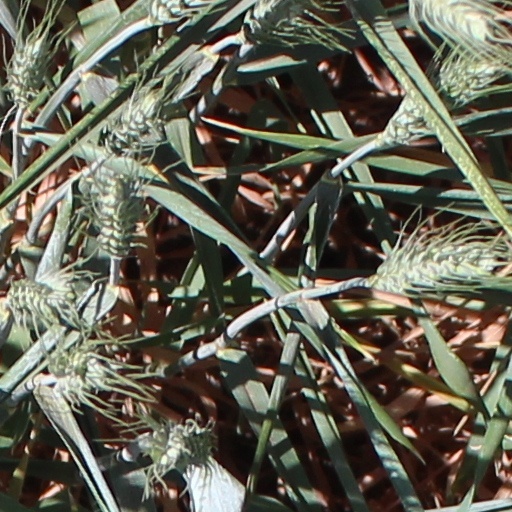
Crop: wheat